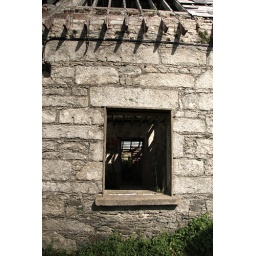
Expedition to derelict house and swimming pool in Wicklow.